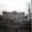
Label: castle